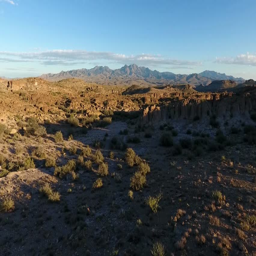
aerial flyover of a rugged desert landscape at sunset